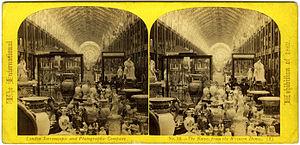
L’Exposition universelle de 1862 se tint à Londres du 1ᵉʳ mai au 1ᵉʳ novembre 1862. Outre les jardins de la Royal Horticultural Society, dans South Kensington, elle occupait l'emplacement de l'actuel Musée d'histoire naturelle de Londres et du Science Museum.